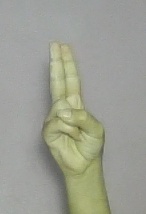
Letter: taa